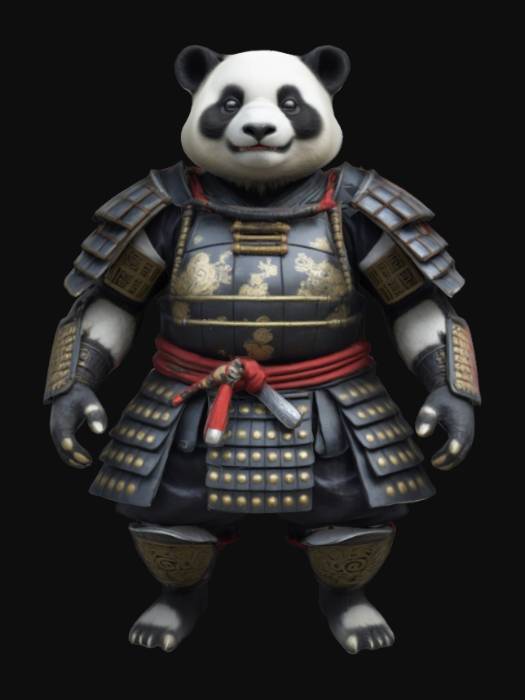
미적 점수 (1~10점): 6